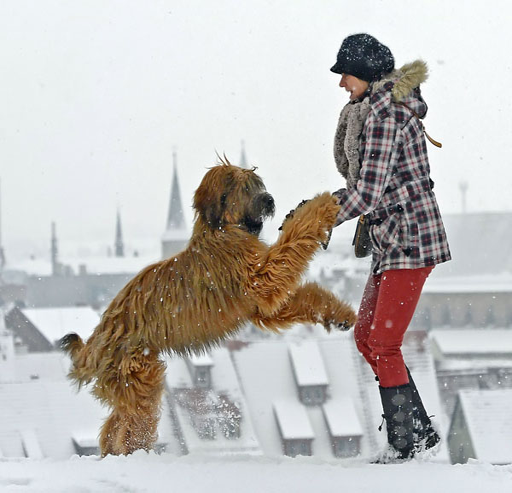
person plays with her sheepdog in front of the snow covered skyline .